Krišjānis Tūtāns

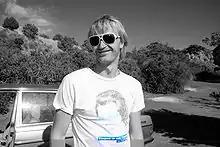
Krišjānis Tūtāns

Krišjānis Tūtāns (born 13 April 1983) is a windsurfing celebrity from Latvia, who entered the sport at the age of 13. His father Uldis Tūtāns was one of the windsurfing pioneers in Latvia, and under his influence the whole family became involved with windsurfing. Krišjānis's sister Gundega Tūtāne is one of the best Latvian female windsurfers in wave class.